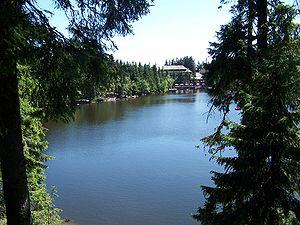
Le lac Mummel, ou Mummelsee en allemand, est un lac d’altitude, d'origine glaciaire, situé en Forêt-Noire. Sa superficie est de 3,7 ha, sa profondeur atteint 17 mètres et il se situe à 1 036 mètres au-dessus du niveau de la mer. Le lac se trouve sur le territoire de la commune de Seebach. Il est également à proximité d’Achern, dans le nord de la Forêt-Noire.